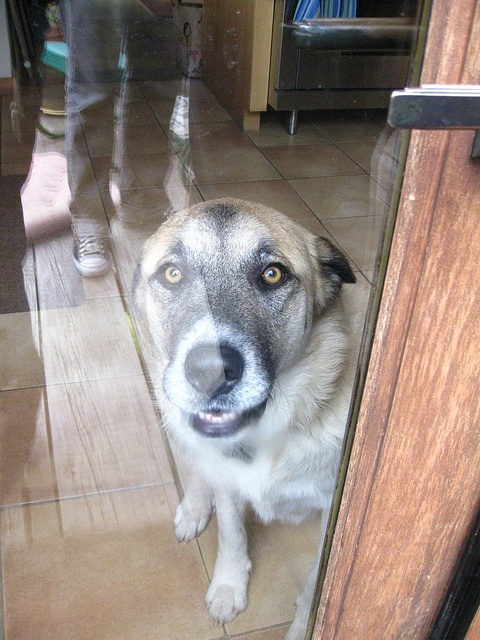
A dog looking through the glass of a window.
a dog stands at a back door window looking
The dog is standing by the glass in the door.
A dog looking out through a glass door.
A dog standing inside a door looking through the glass.